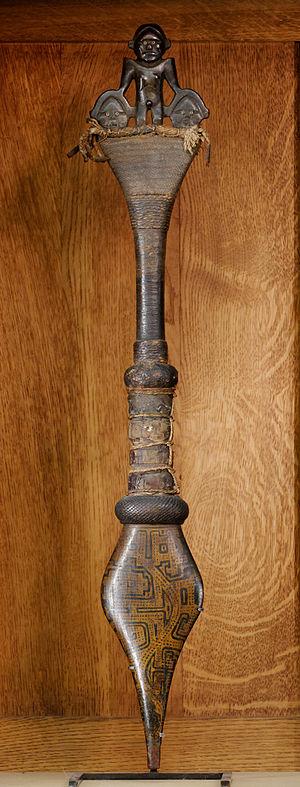
Bâton de cérémonie. Région des Guyanes ou bassin de l'Amazone, peut-être de la civilisation Arawak.
La bibliothèque Sainte-Geneviève est une bibliothèque située au 10, place du Panthéon, dans le 5ᵉ arrondissement de Paris. Elle occupe un bâtiment édifié en 1851 par l'architecte Henri Labrouste à l'emplacement de l'ancien collège de Montaigu, agrandi depuis et classé, avec ses aménagements et décors d'origine, au titre des monuments historiques. Elle est l'héritière de la troisième plus importante bibliothèque d'Europe, en son temps, que l'ancienne abbaye Sainte-Geneviève de Paris voisine, transformée en École centrale à la Révolution, abritait au dernier étage de ce qui est aujourd'hui le lycée Henri-IV.